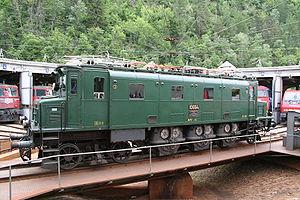
Matériel moteur des CFF : locomotives, locotracteurs et automotrices en service aux Chemins de fer fédéraux suisses.
Les Ae 4/7 sont des locomotives électriques des Chemins de fer fédéraux suisses, mises en service à partir de 1927; elles ont pendant longtemps été les principales motrices sur les grandes lignes du réseau suisse. Elles ne roulent maintenant que pour des trains historiques et d'amateurs ou pour des événements.
La Transmission Buchli est conçue et mise en œuvre dès 1918 par l'ingénieur suisse Jakob Buchli, elle fut utilisée sur un certain nombre de locomotives électriques.